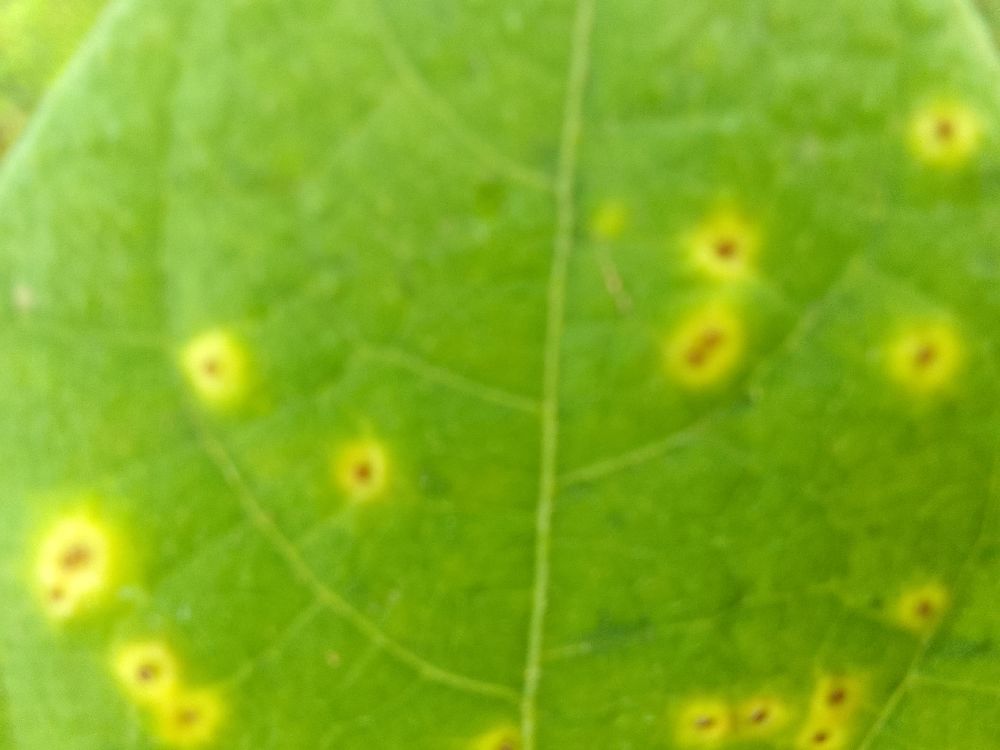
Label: rust